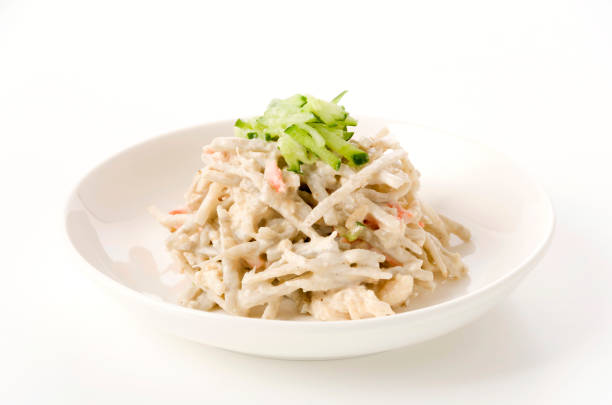
Label: boiled_chicken